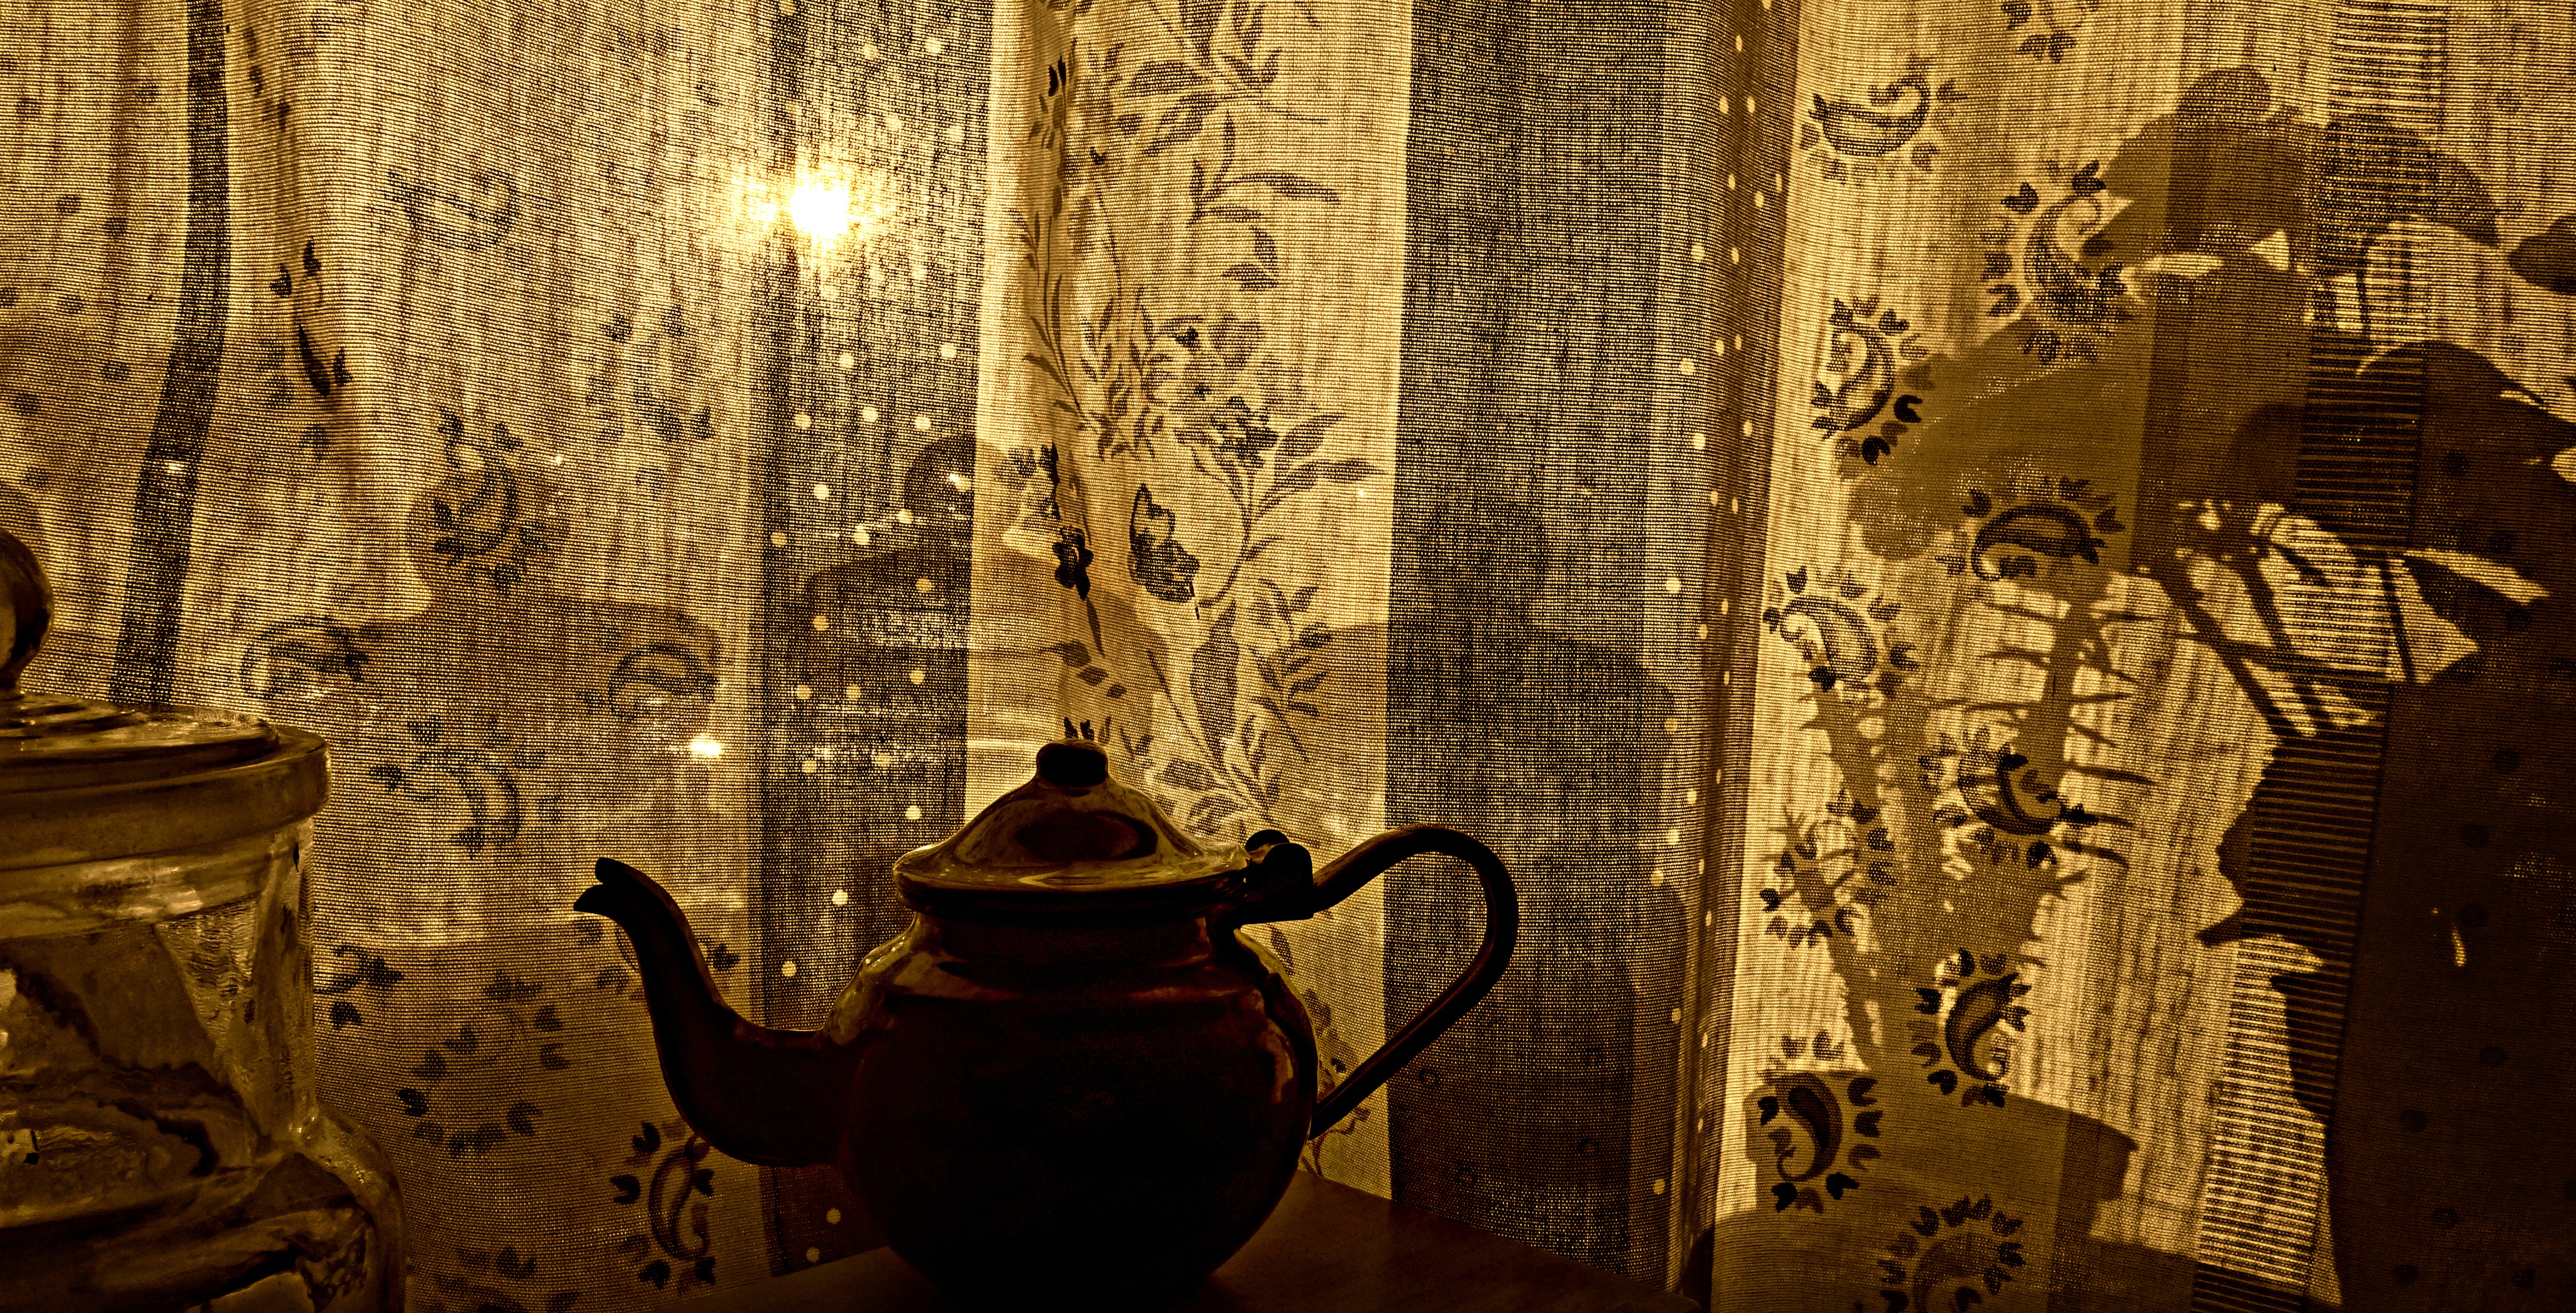
silhouette, light, night, sunlight, window, wall, curtain, darkness, lighting, objects, art, temple, screenshot, ancient history, object silhouette